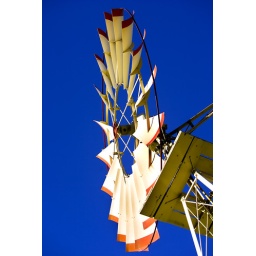
A water tower and windmill in San Diego, CA. (Photo by Walter G. Arce/ASP, Inc.)